Refsnes Gods

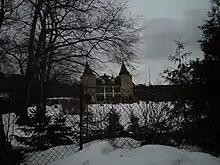
The hotel during winter

"Refsnes" stems from the Norwegian word "rif" (English: reef) due to a reef in the Oslofjord just outside the mansion. "Gods" means mansion in Norwegian.